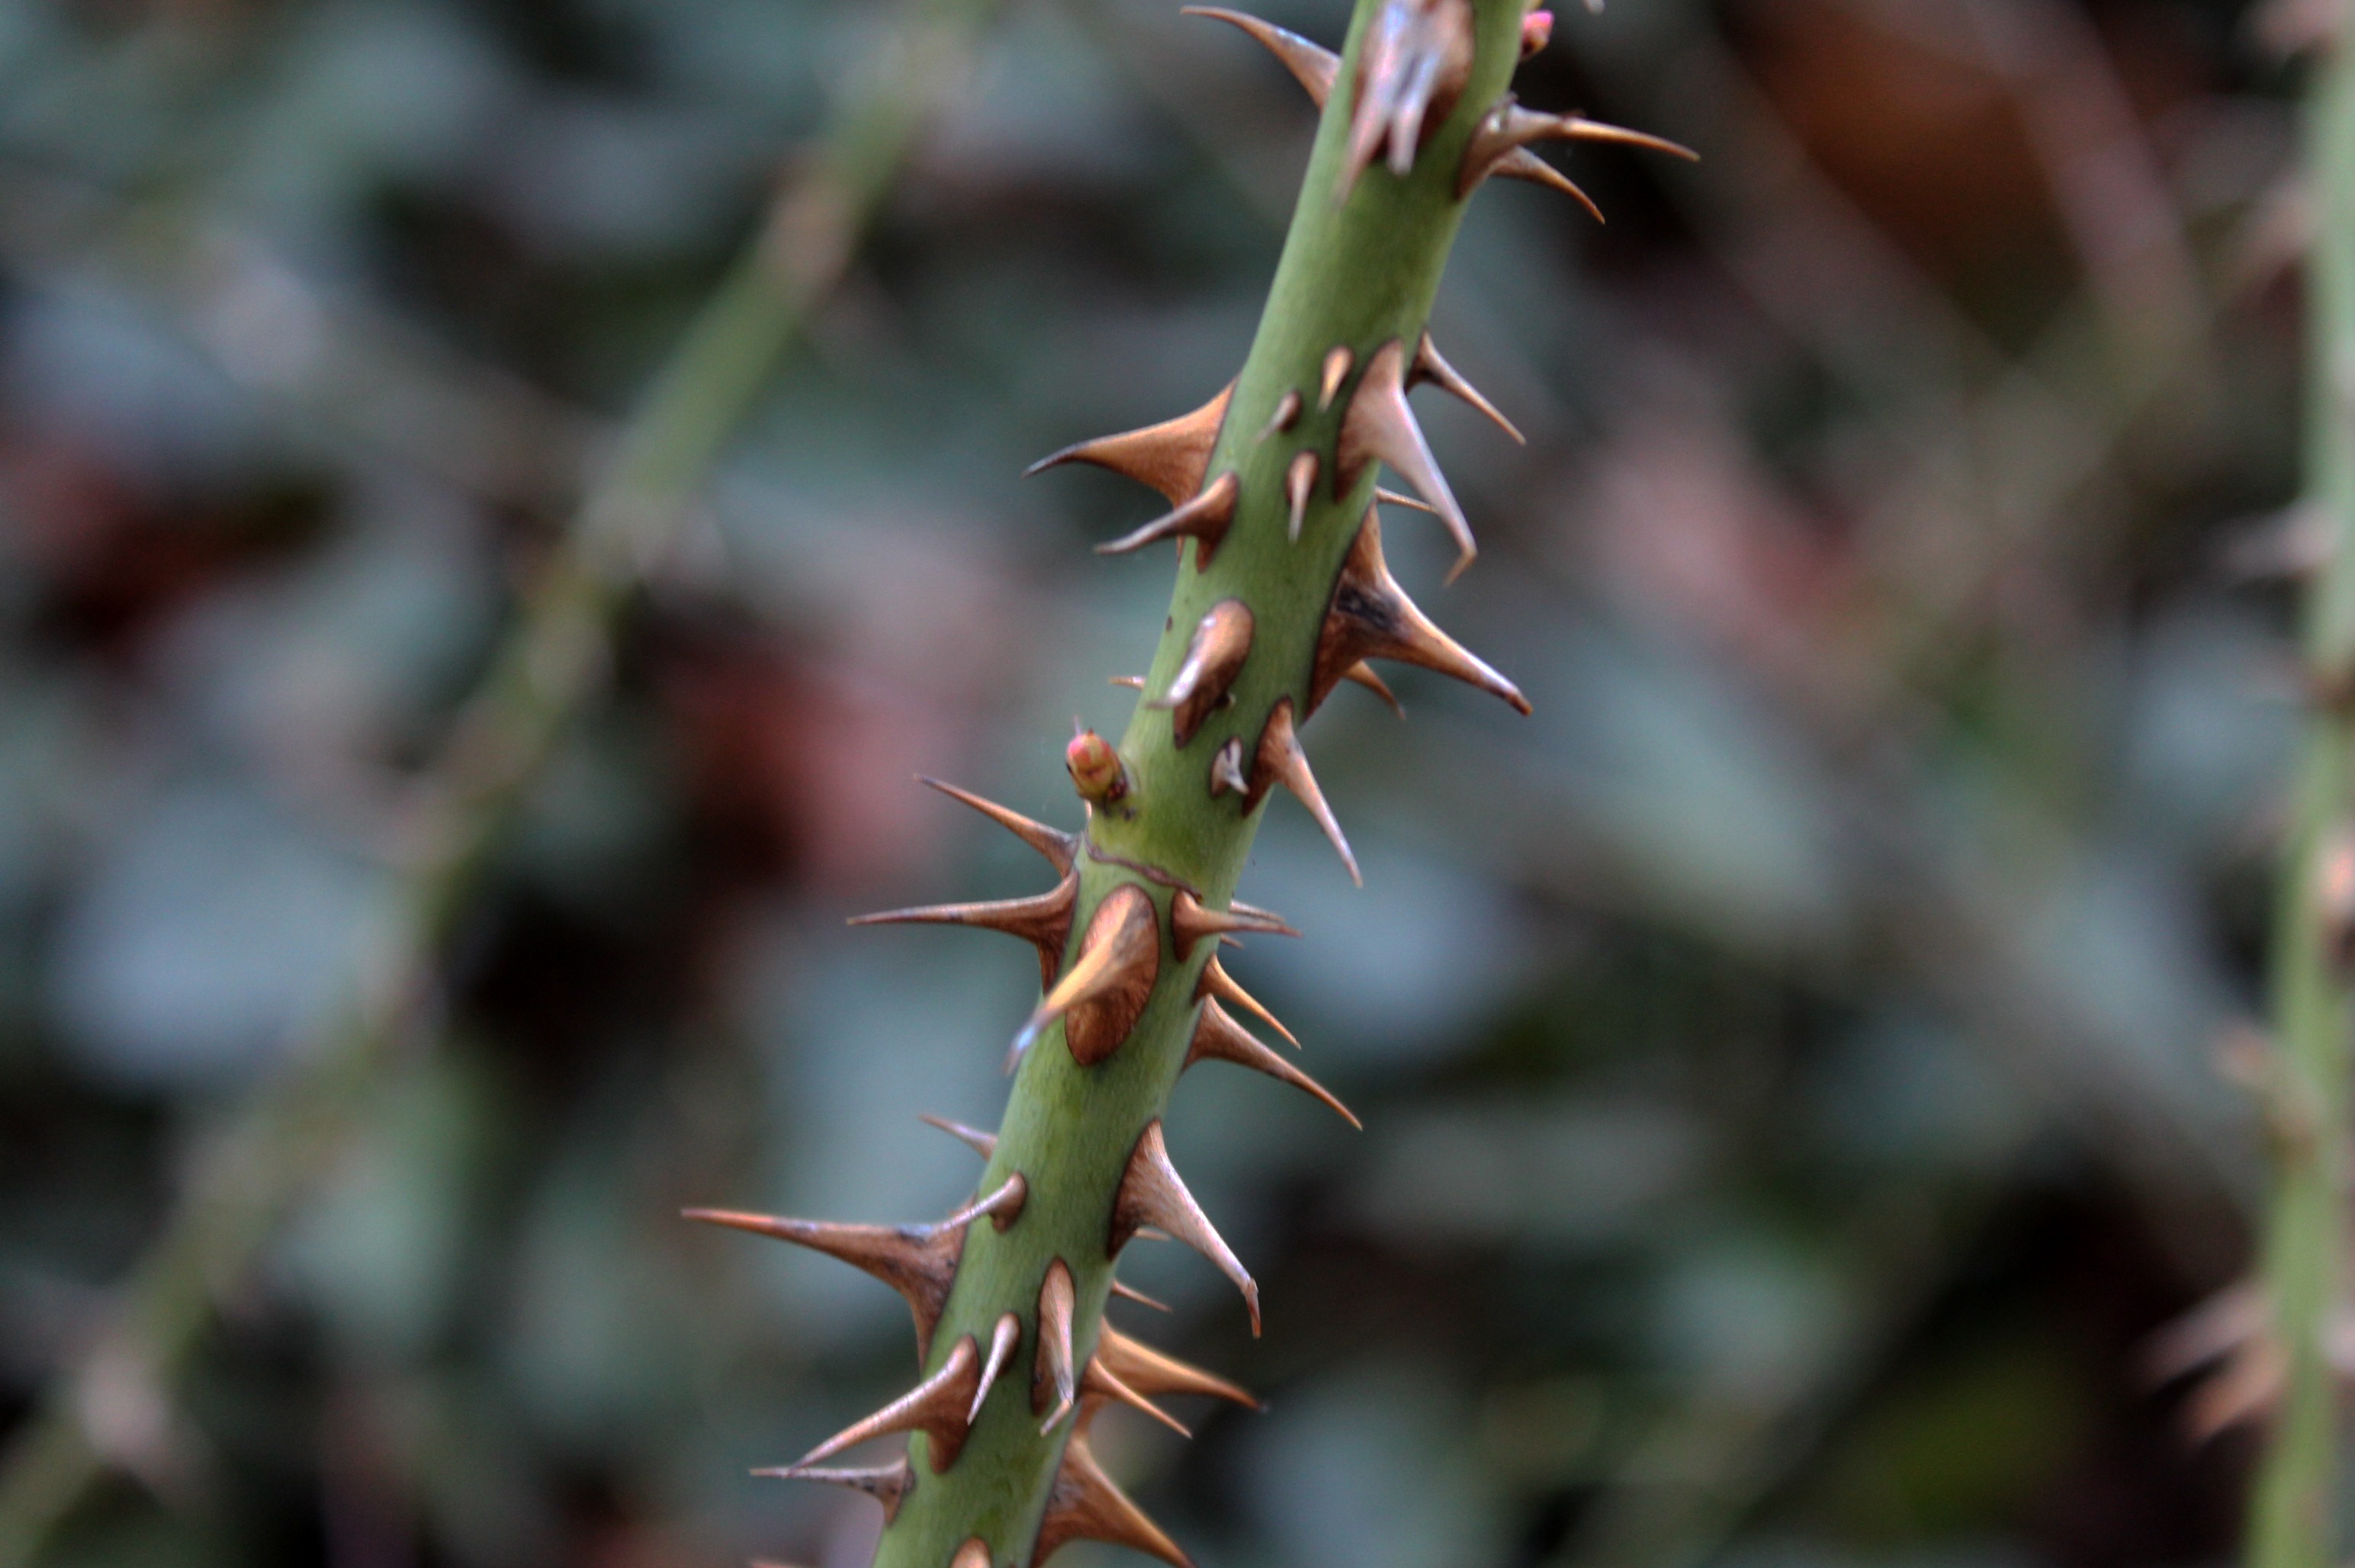
branch, plant, leaf, flower, botany, close, flora, shrub, thorns, spur, flowering plant, grass family, plant stem, land plant, thorns spines and prickles